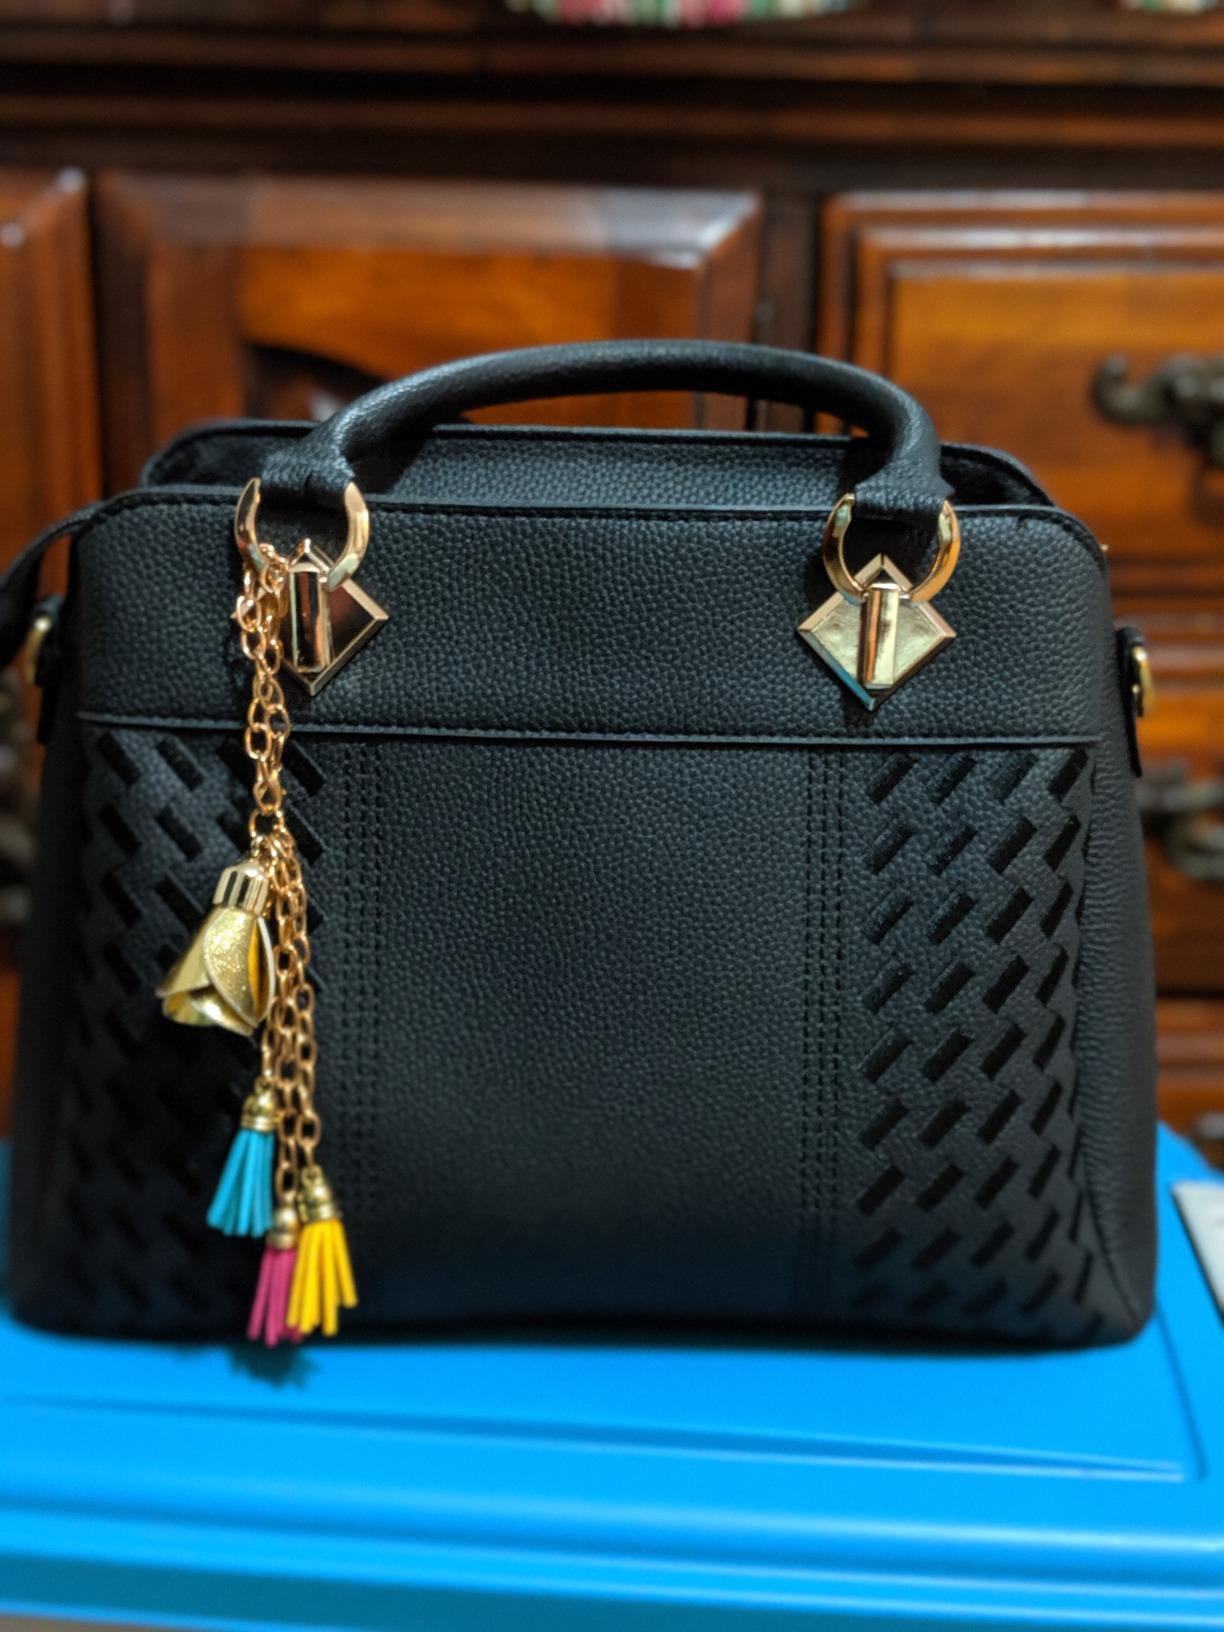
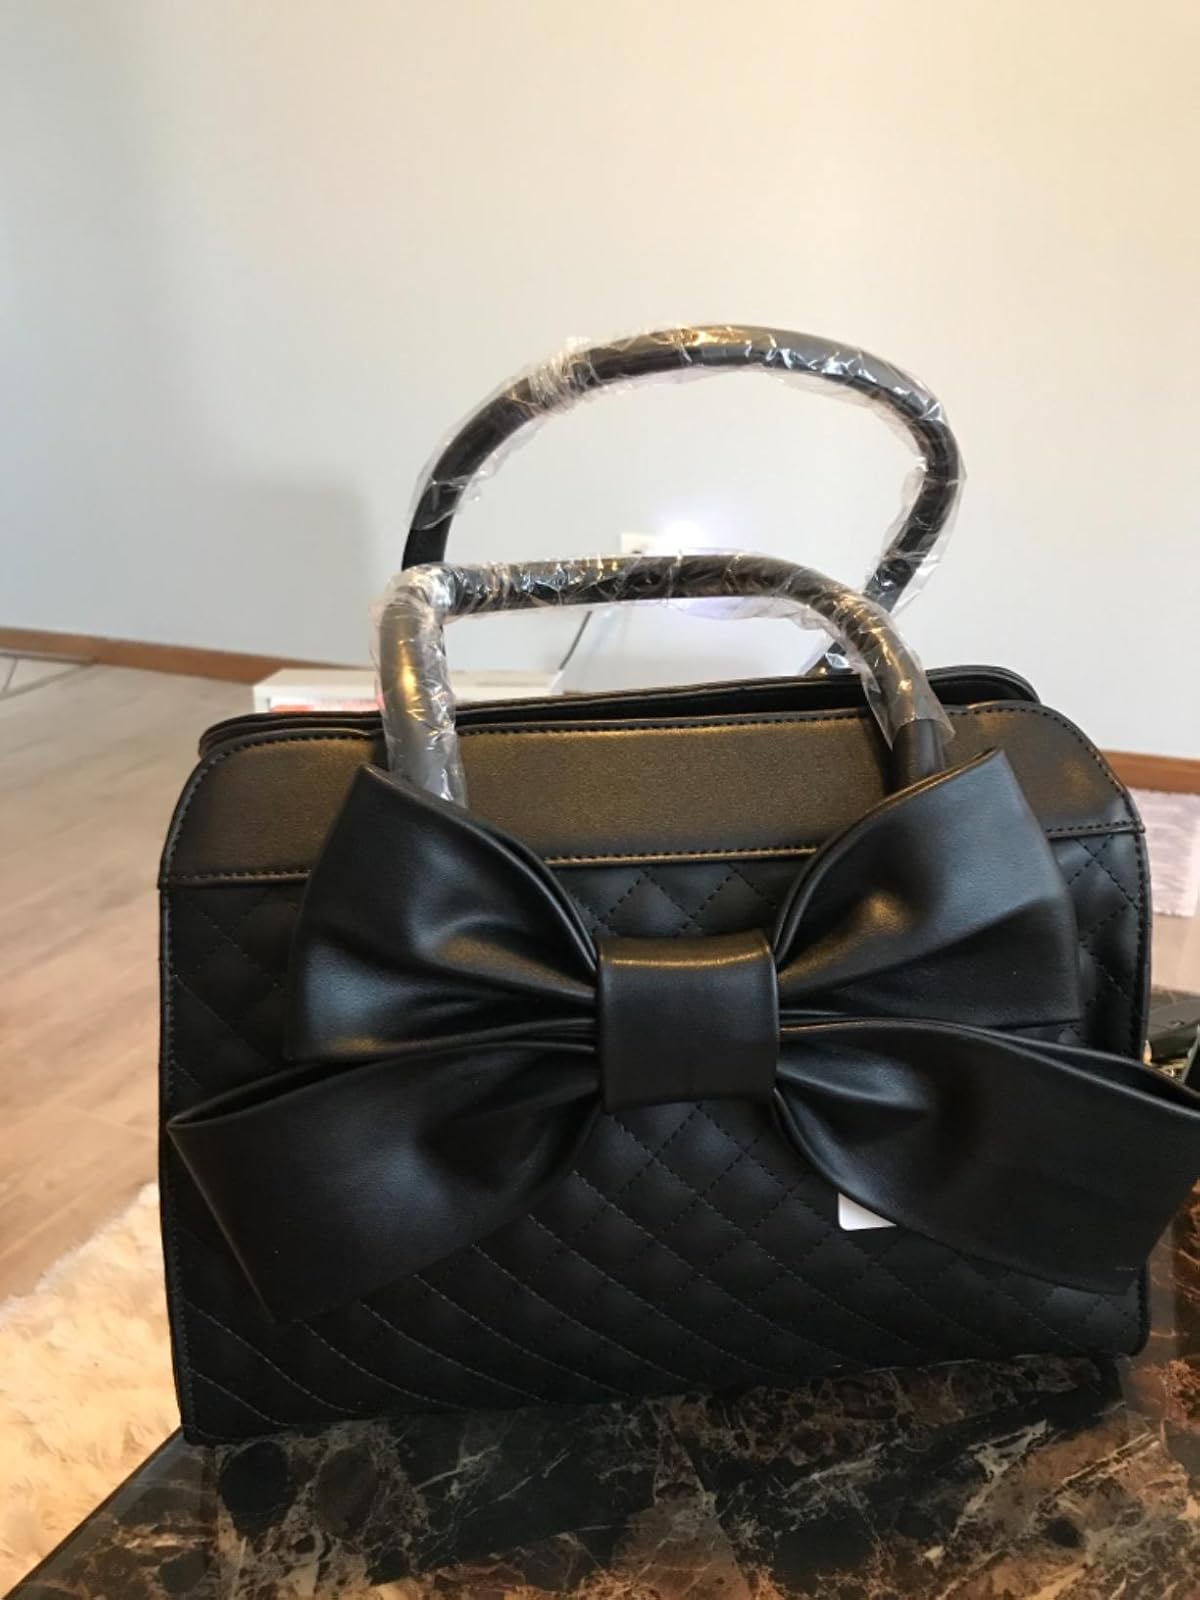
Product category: accessories_handbag
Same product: no